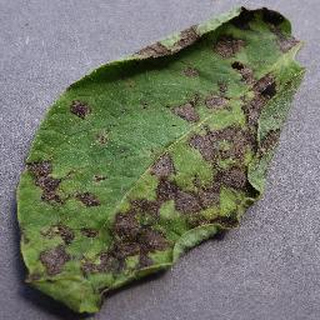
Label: potato_early_blight